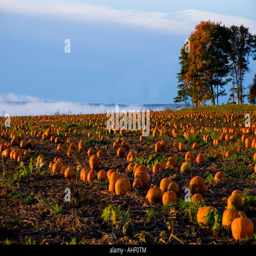
pumpkin patch on early fall morning .